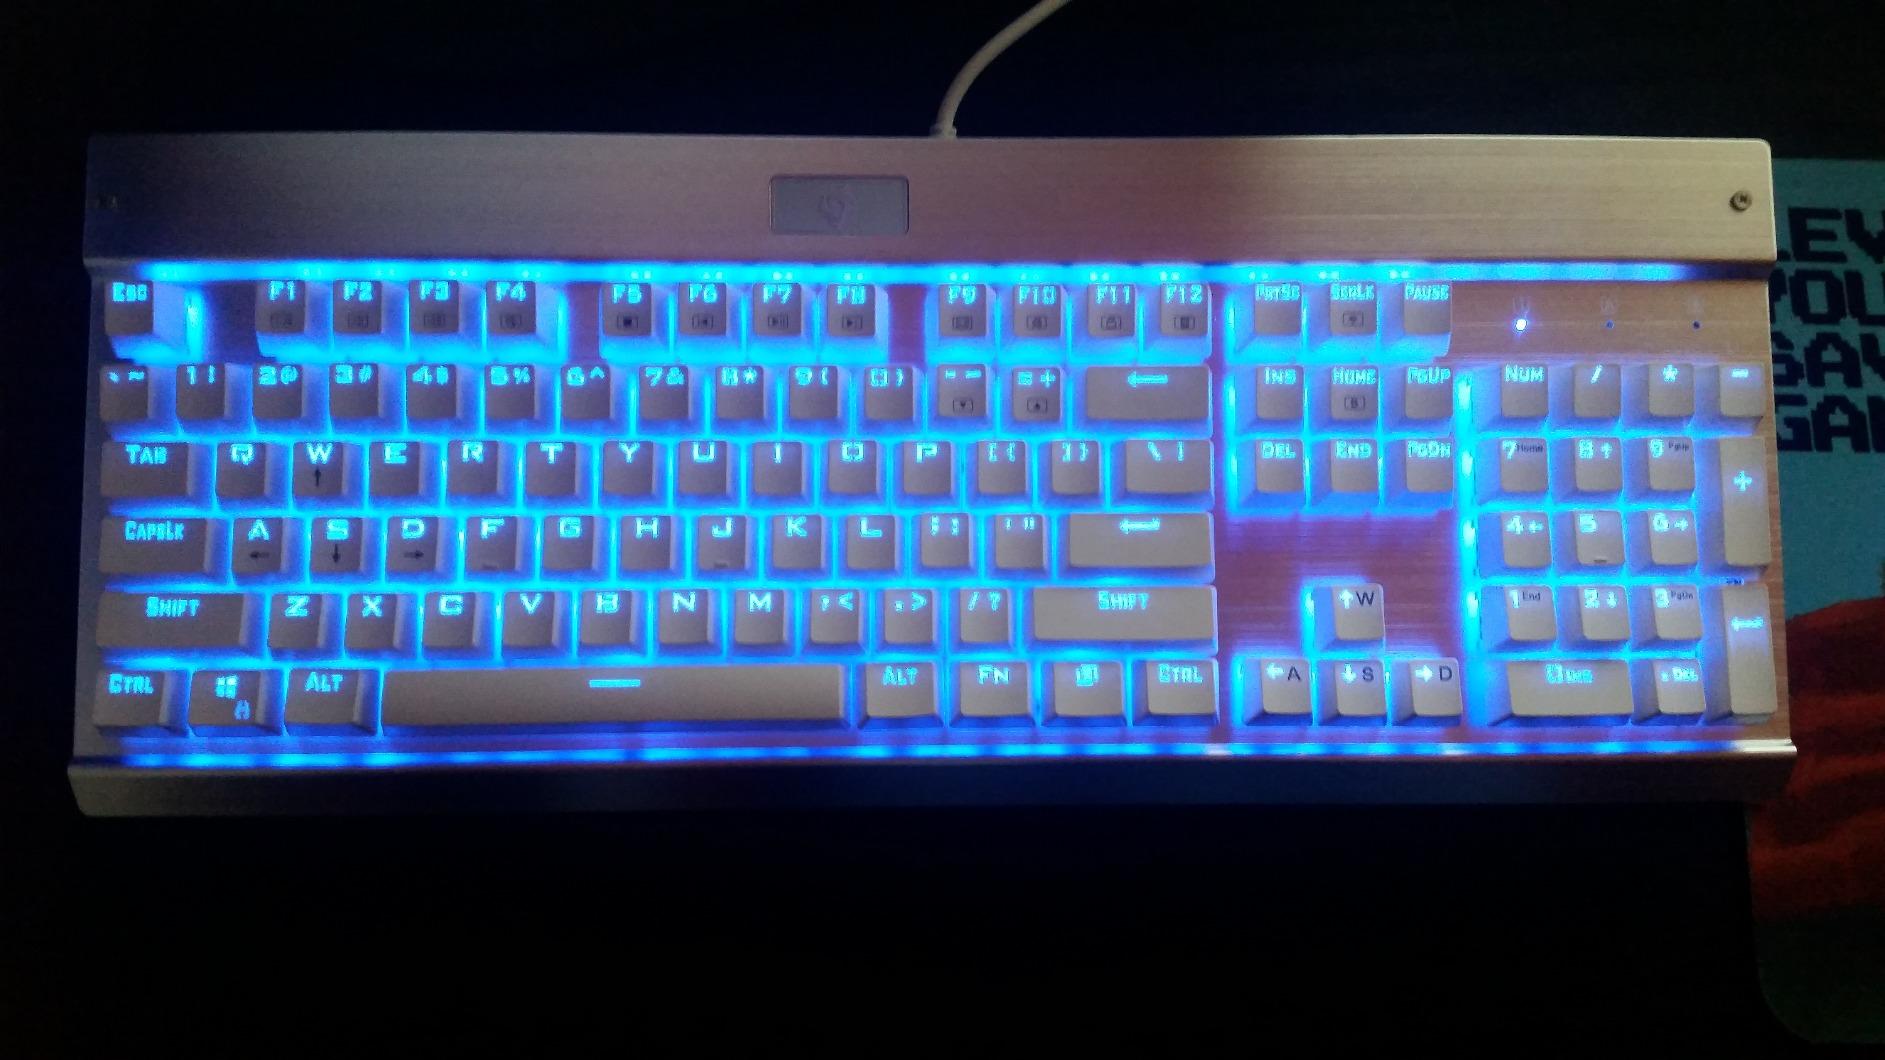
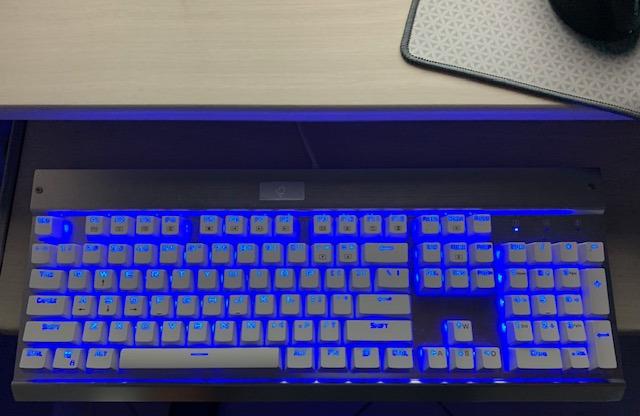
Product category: keyboard
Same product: yes